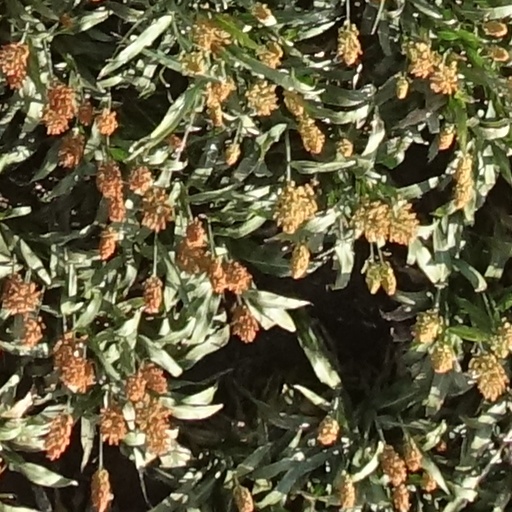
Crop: sorghum